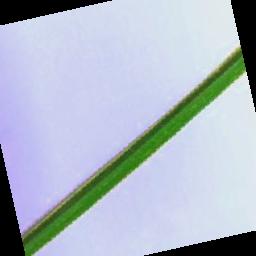
Label: Rice___Leaf_Blast